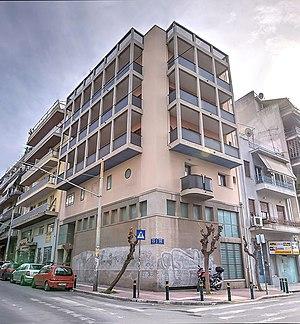
Musée Fassianos - architecte Krokos
Alekos Fassianos est un peintre grec né à Athènes en 1935. Il est reconnu internationalement pour ses tableaux figuratifs, représentant de manière mythologique le monde contemporain.